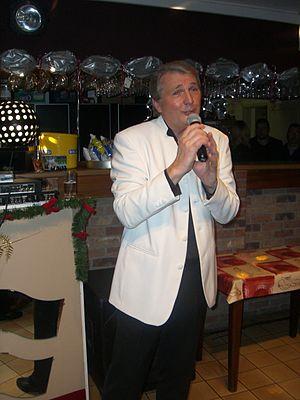
Christian Vidal en prestation chez Manu en Belgique
Christian Vidal est un chanteur belge, né le 16 décembre 1950 à Bruxelles en Belgique.